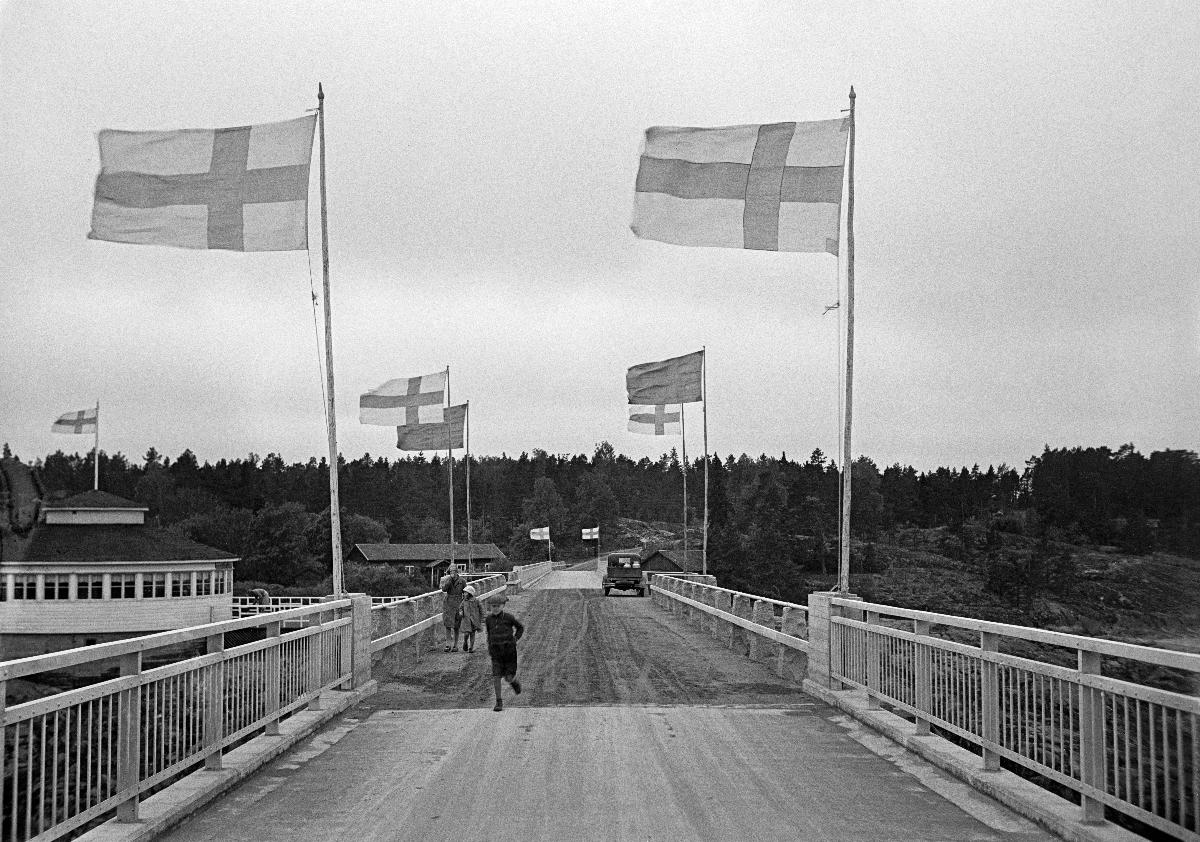
Ruotsin kuningas Kustaa V:n vierailu Suomeen
Sveriges konung Gustaf V:s besök till Finland; Visit of King Gustaf V of Sweden to Finland
sisällön kuvaus: Ruotsin kuningas Kustaa V:n vierailu Suomeen 1936. Naantali valmistautuneena ottamaan vastaan kuninkaallisen vieraan 3.6.1936. Juhlaliputettu Ukko-Pekan silta. content description: Visit of King Gustaf V of Sweden to Finland 1936. Naantali ready to receive the royal guest 3.6.1936. Ukko-Pekka's bridge decorated with flags. innehållsbeskrivning: Sveriges konung Gustaf V:s besök till Finland 1936. Nådendal beredd på att motta den kungliga besökaren 3.6.1936. Den flaggprydda Ukko-Pekkas bro.
Kuvaaja: Sundström, Hugo, kuvaaja
Vuosi: 1936
Paikka: Suomi, Varsinais-Suomi, Naantali; Suomi
Aiheet: kuninkaalliset; kuninkaat; vierailut; liput; HBL; sillat; liputus; royalty; kings; visits; royalties; flags; flagging; bridges; kungligheter; kungar; besök; konungar; visit; flaggor; flaggning; broar